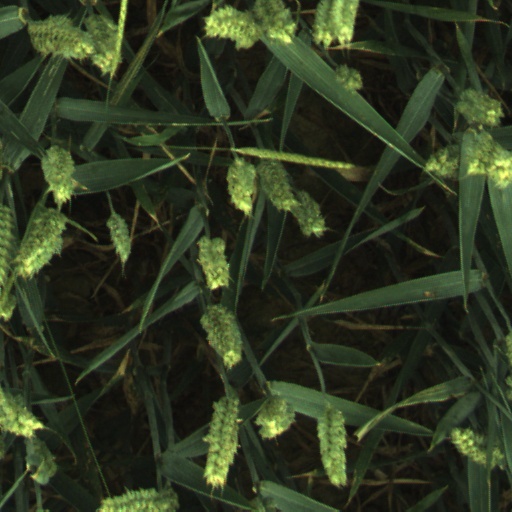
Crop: wheat